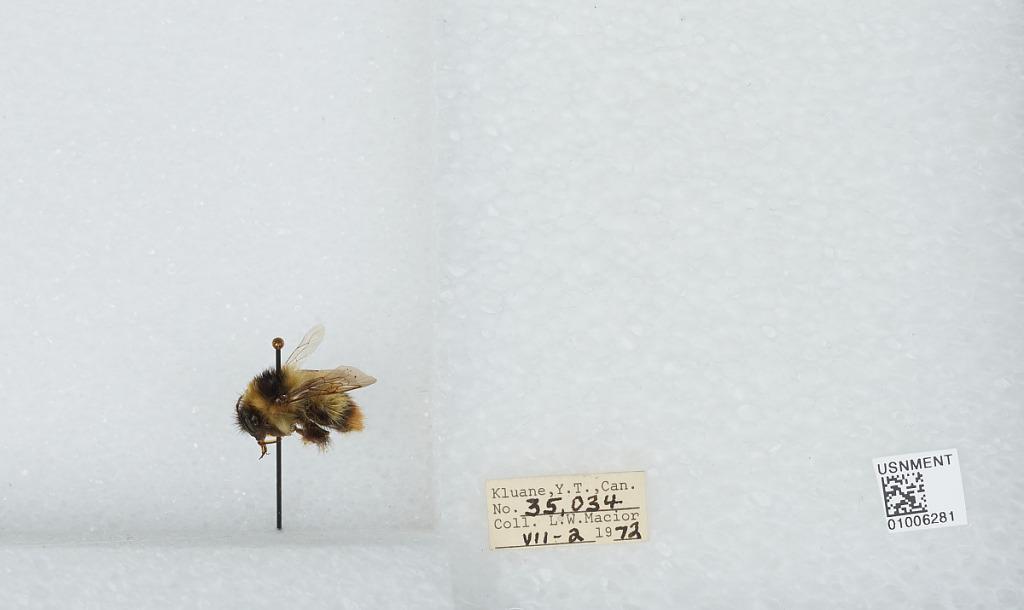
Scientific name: Bombus (Pyrobombus) frigidus Smith
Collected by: L. Macior
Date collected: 1972-7-2
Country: Canada
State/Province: Yukon Territory
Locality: Kluane
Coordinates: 60.75, -139.5